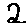
Label: 2